Cooch Behar

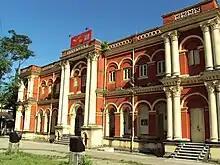
Cooch Behar Head Post Office

Cooch Behar Municipality is responsible for the civic administration of the town. The municipality consists of a board of councillors, elected from each of the 20 wards and a few members nominated by the state government. The board of councillors elects a chairman from among its elected members; the chairman is the executive head of the municipality. The All India Trinamool Congress controls the municipality. The state government looks after education, health, and tourism.